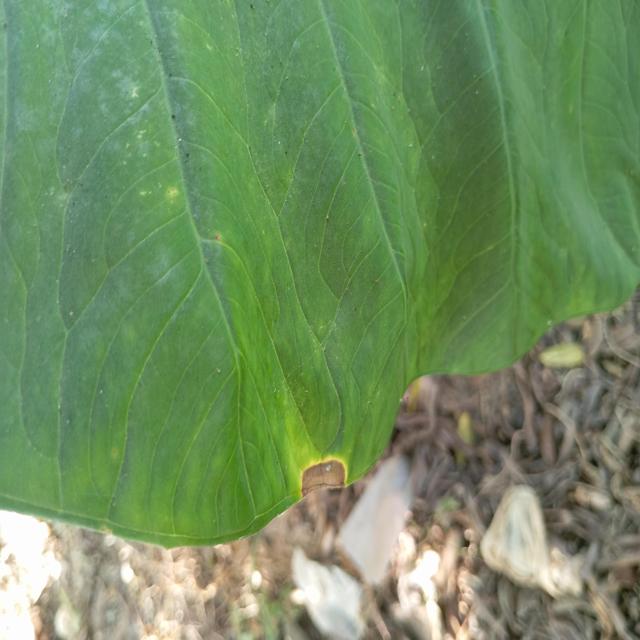
Label: Mid_Blight